Dorsum Termier

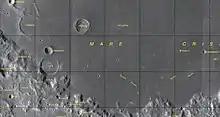
LRO image featuring Curtis Crater, Dorsum Termier (Termier Ridge) is nearly on the mid-bottom of this image map

Dorsum Termier is a wrinkle ridge at in Mare Crisium on the Moon. It is 90 km long. It was named after French geologist Pierre-Marie Termier in 1976.